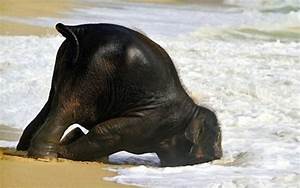
Label: elephant